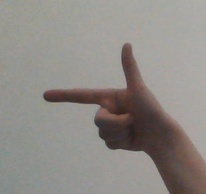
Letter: yaa